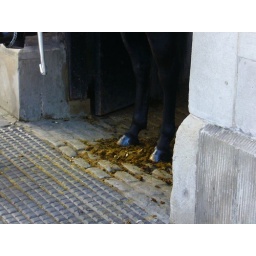
horse standing in his own shit for a few hours.